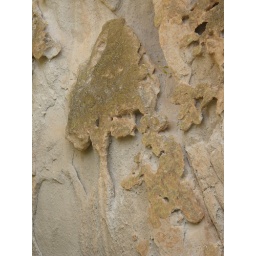
It looks like a tree in the rock